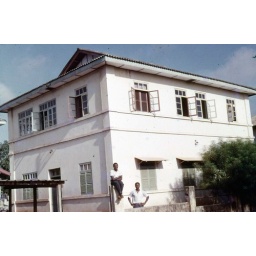
I lived in second floor of this house my first year in Ghana.